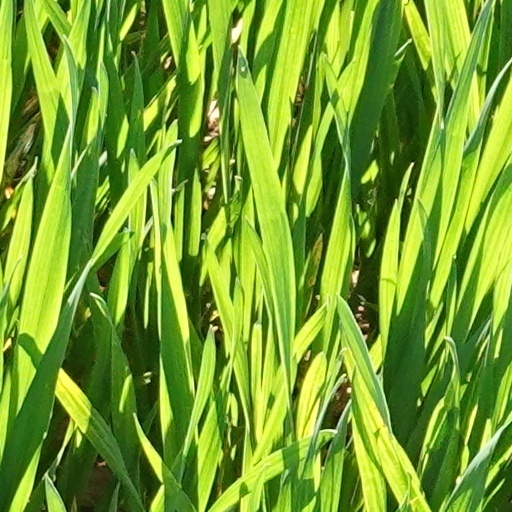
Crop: wheat